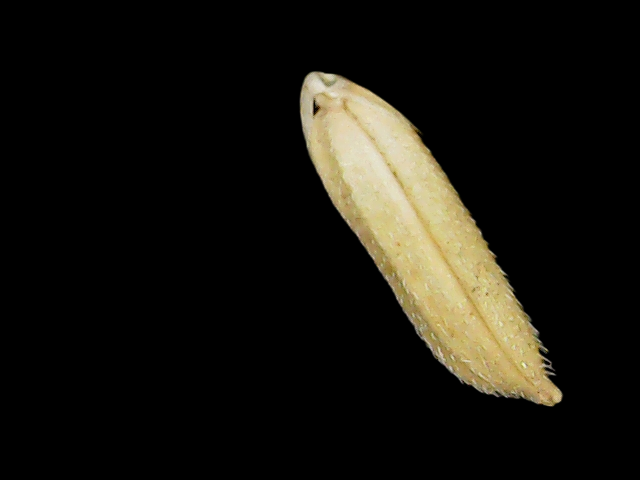
Rice variety: Binadhan26